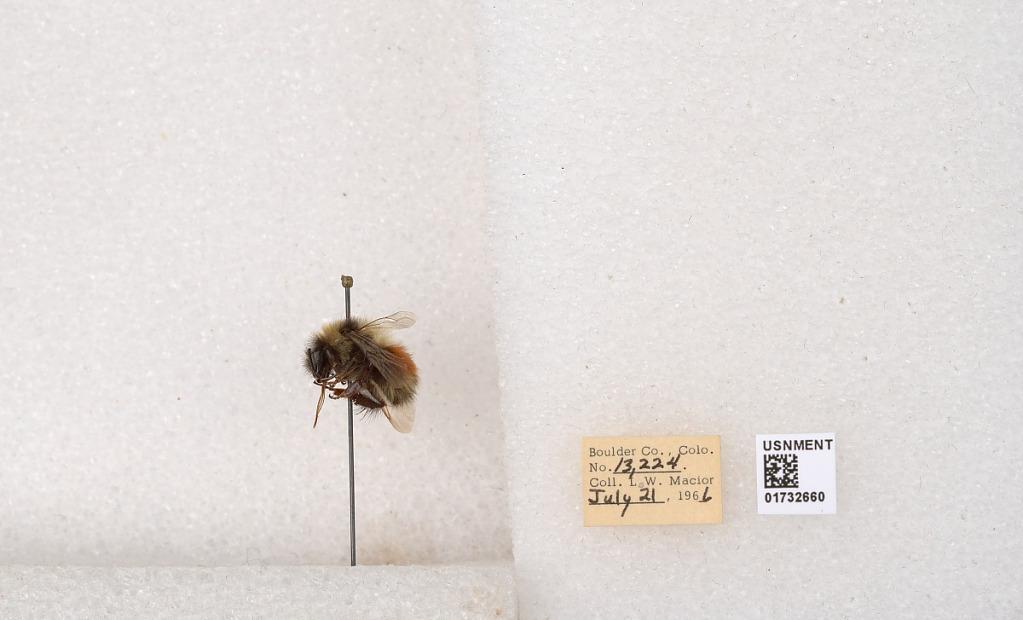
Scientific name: Bombus (Pyrobombus) sylvicola Kirby
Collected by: L. Macior
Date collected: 1966-7-21
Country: United States
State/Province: Colorado
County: Boulder
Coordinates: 40.0163, -105.294